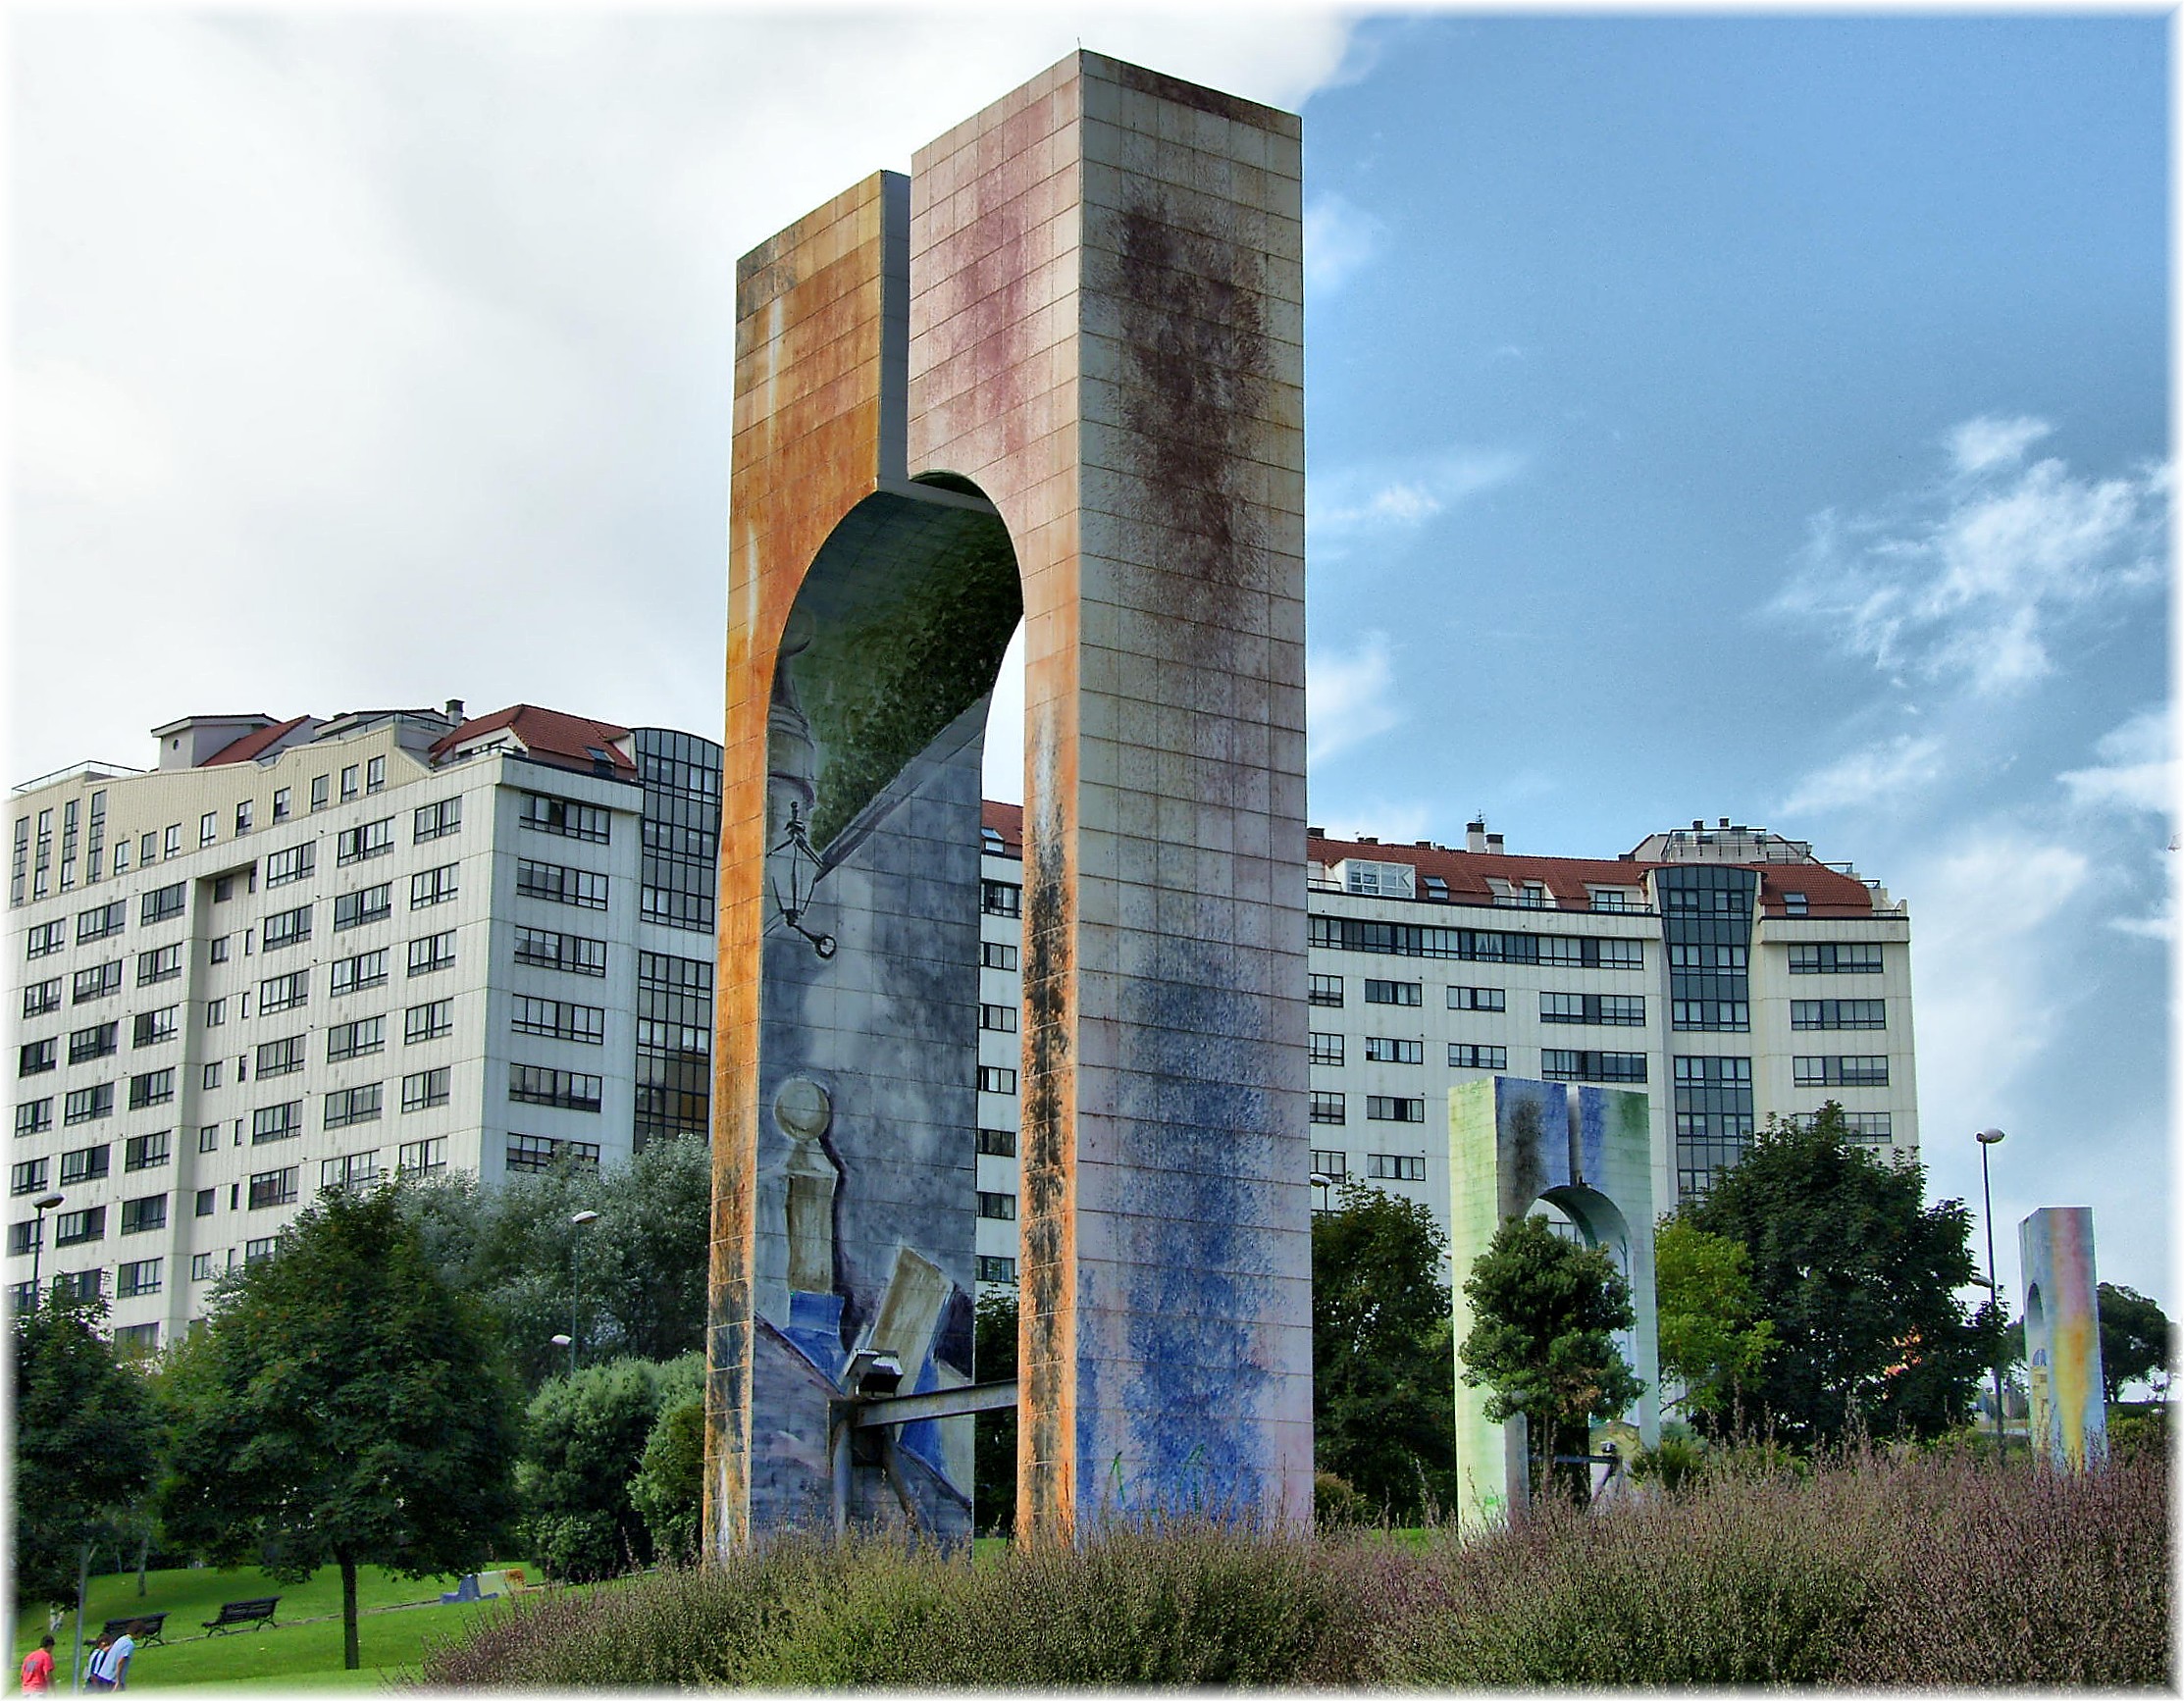
architecture, city, skyscraper, monument, downtown, arch, plaza, landmark, facade, tower block, memorial, campus, headquarters, urban area, residential area